WIMP (computing)

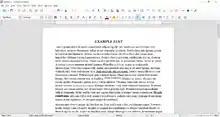
A word processing program that uses a WIMP paradigm, providing mouse-operated toolbars and menus to access its functions

In human–computer interaction, WIMP stands for "windows, icons, menus, pointer", denoting a style of interaction using these elements of the user interface. Other expansions are sometimes used, such as substituting "mouse" and "mice" for menus, or "pull-down menu" and "pointing" for pointer.